Boller Brothers

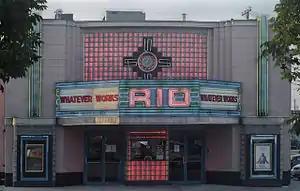
The Rio Theatre in Overland Park, Kansas

Boller Brothers, often written Boller Bros., was an architectural firm based in Kansas City, Missouri which specialized in theater design in the Midwestern United States during the first half of the 20th century. Carl Heinrich Boller (1868–1946) and Robert Otto Boller (1887–1962) are credited with the design of almost 100 classic theaters ranging from small vaudeville venues to grand movie palaces.